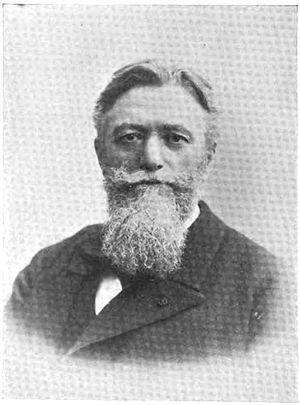
Jean-Louis Pascal est un architecte français, né le 4 juin 1837 à Paris, ville où il est mort le 16 mai 1920 en son domicile dans le 10ᵉ arrondissement de Paris. Grand Prix de Rome, il a mené une carrière d'architecte officiel et d'enseignant.
Richelieu – Bibliothèques, musée, galeries désigne un complexe architectural situé dans le deuxième arrondissement de Paris, délimité par les rues de Richelieu, Vivienne, Colbert et des Petits-Champs. Ce découpage géométrique donne au site sa dénomination de « Quadrilatère Richelieu ».